Savudrija Lighthouse

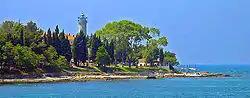
Savudrija lighthouse

Savudrija Lighthouse is the oldest lighthouse in Croatia, located near to the village of the same name, at the northern end of the Istrian peninsula, close to the Slovenian border which is at the southern end of the Gulf of Trieste. Also known as Cape Savudrija lighthouse, the cape or point being called Punta Salvore in Italian, prior to the Second World War the light was commonly known as the Punta Salvore Lighthouse.